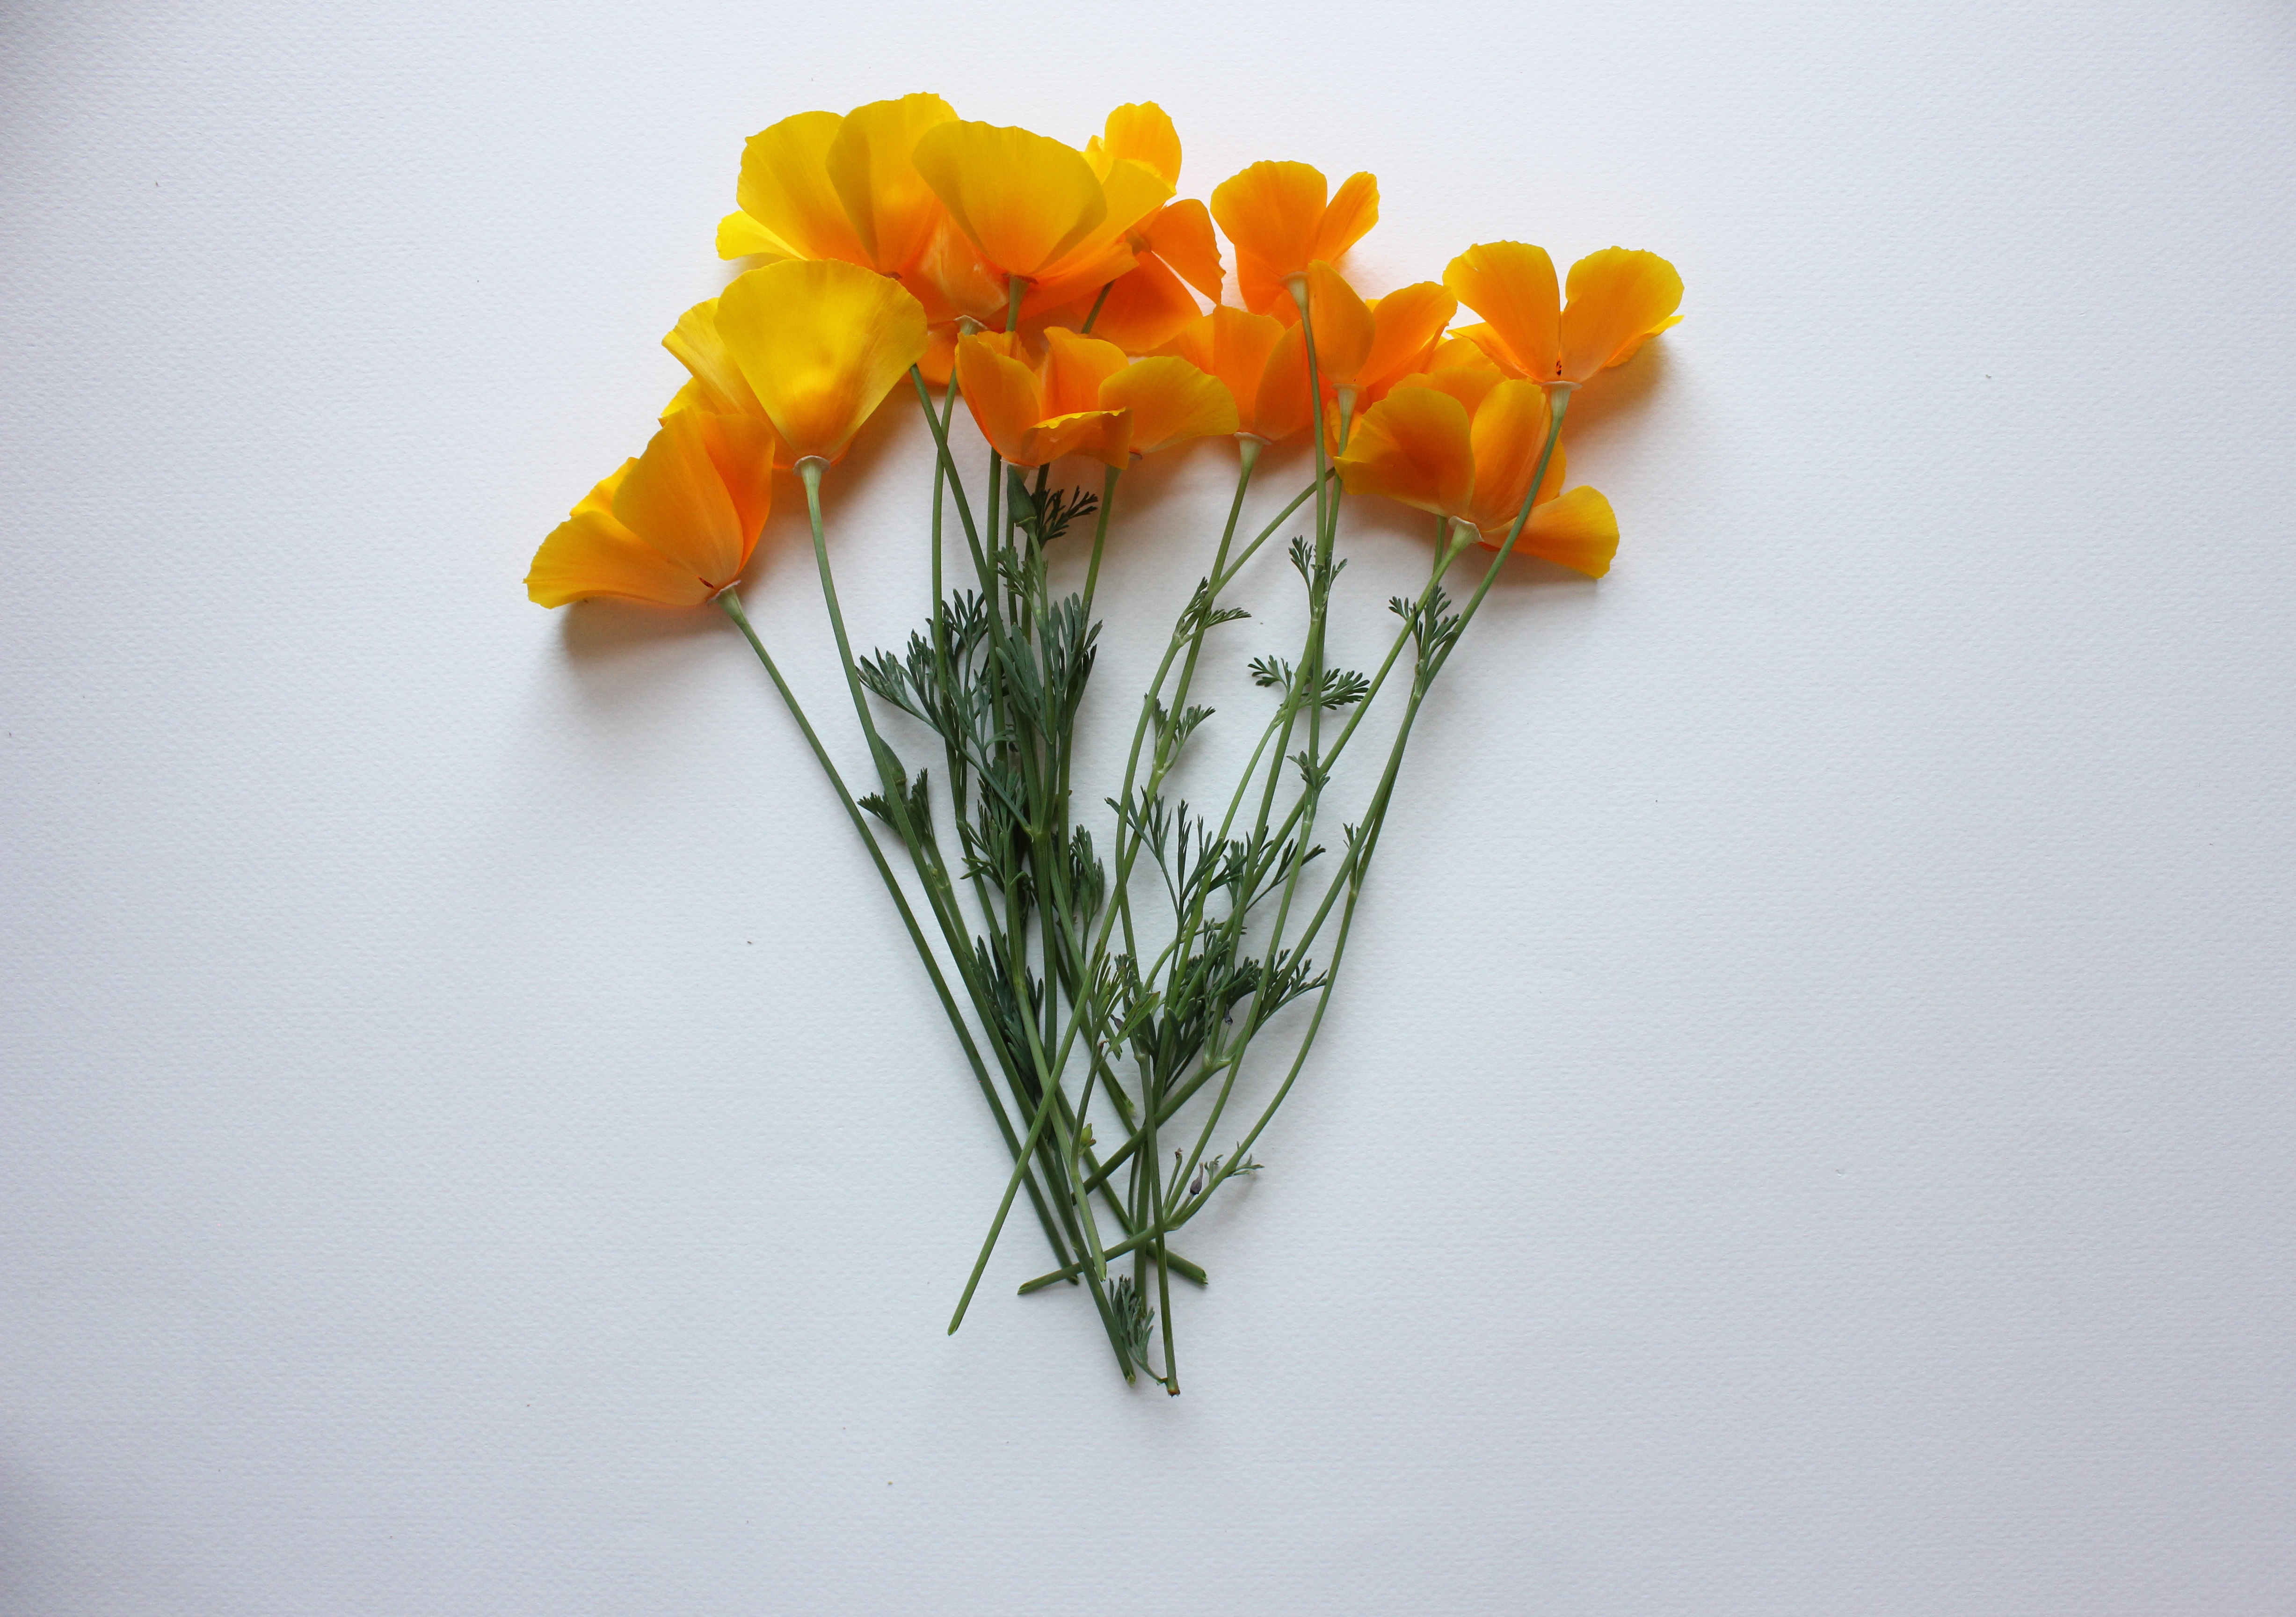
nature, plant, leaf, flower, petal, wild, orange, natural, usa, yellow, flora, california, poppy, poppies, floristry, macro photography, flowering plant, flower bouquet, cut flowers, floral design, plant stem, land plant, flower arranging